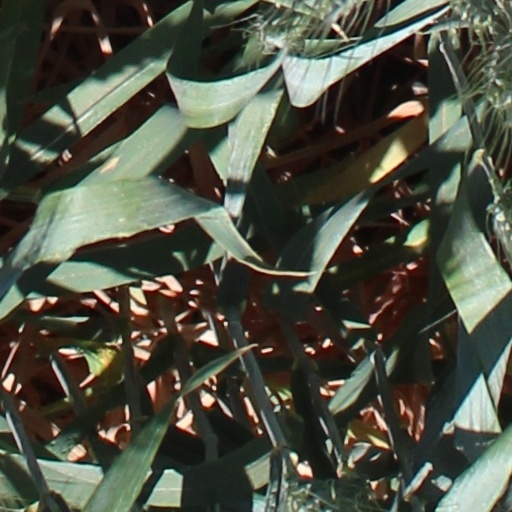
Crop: wheat